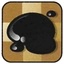
Concepts: Black